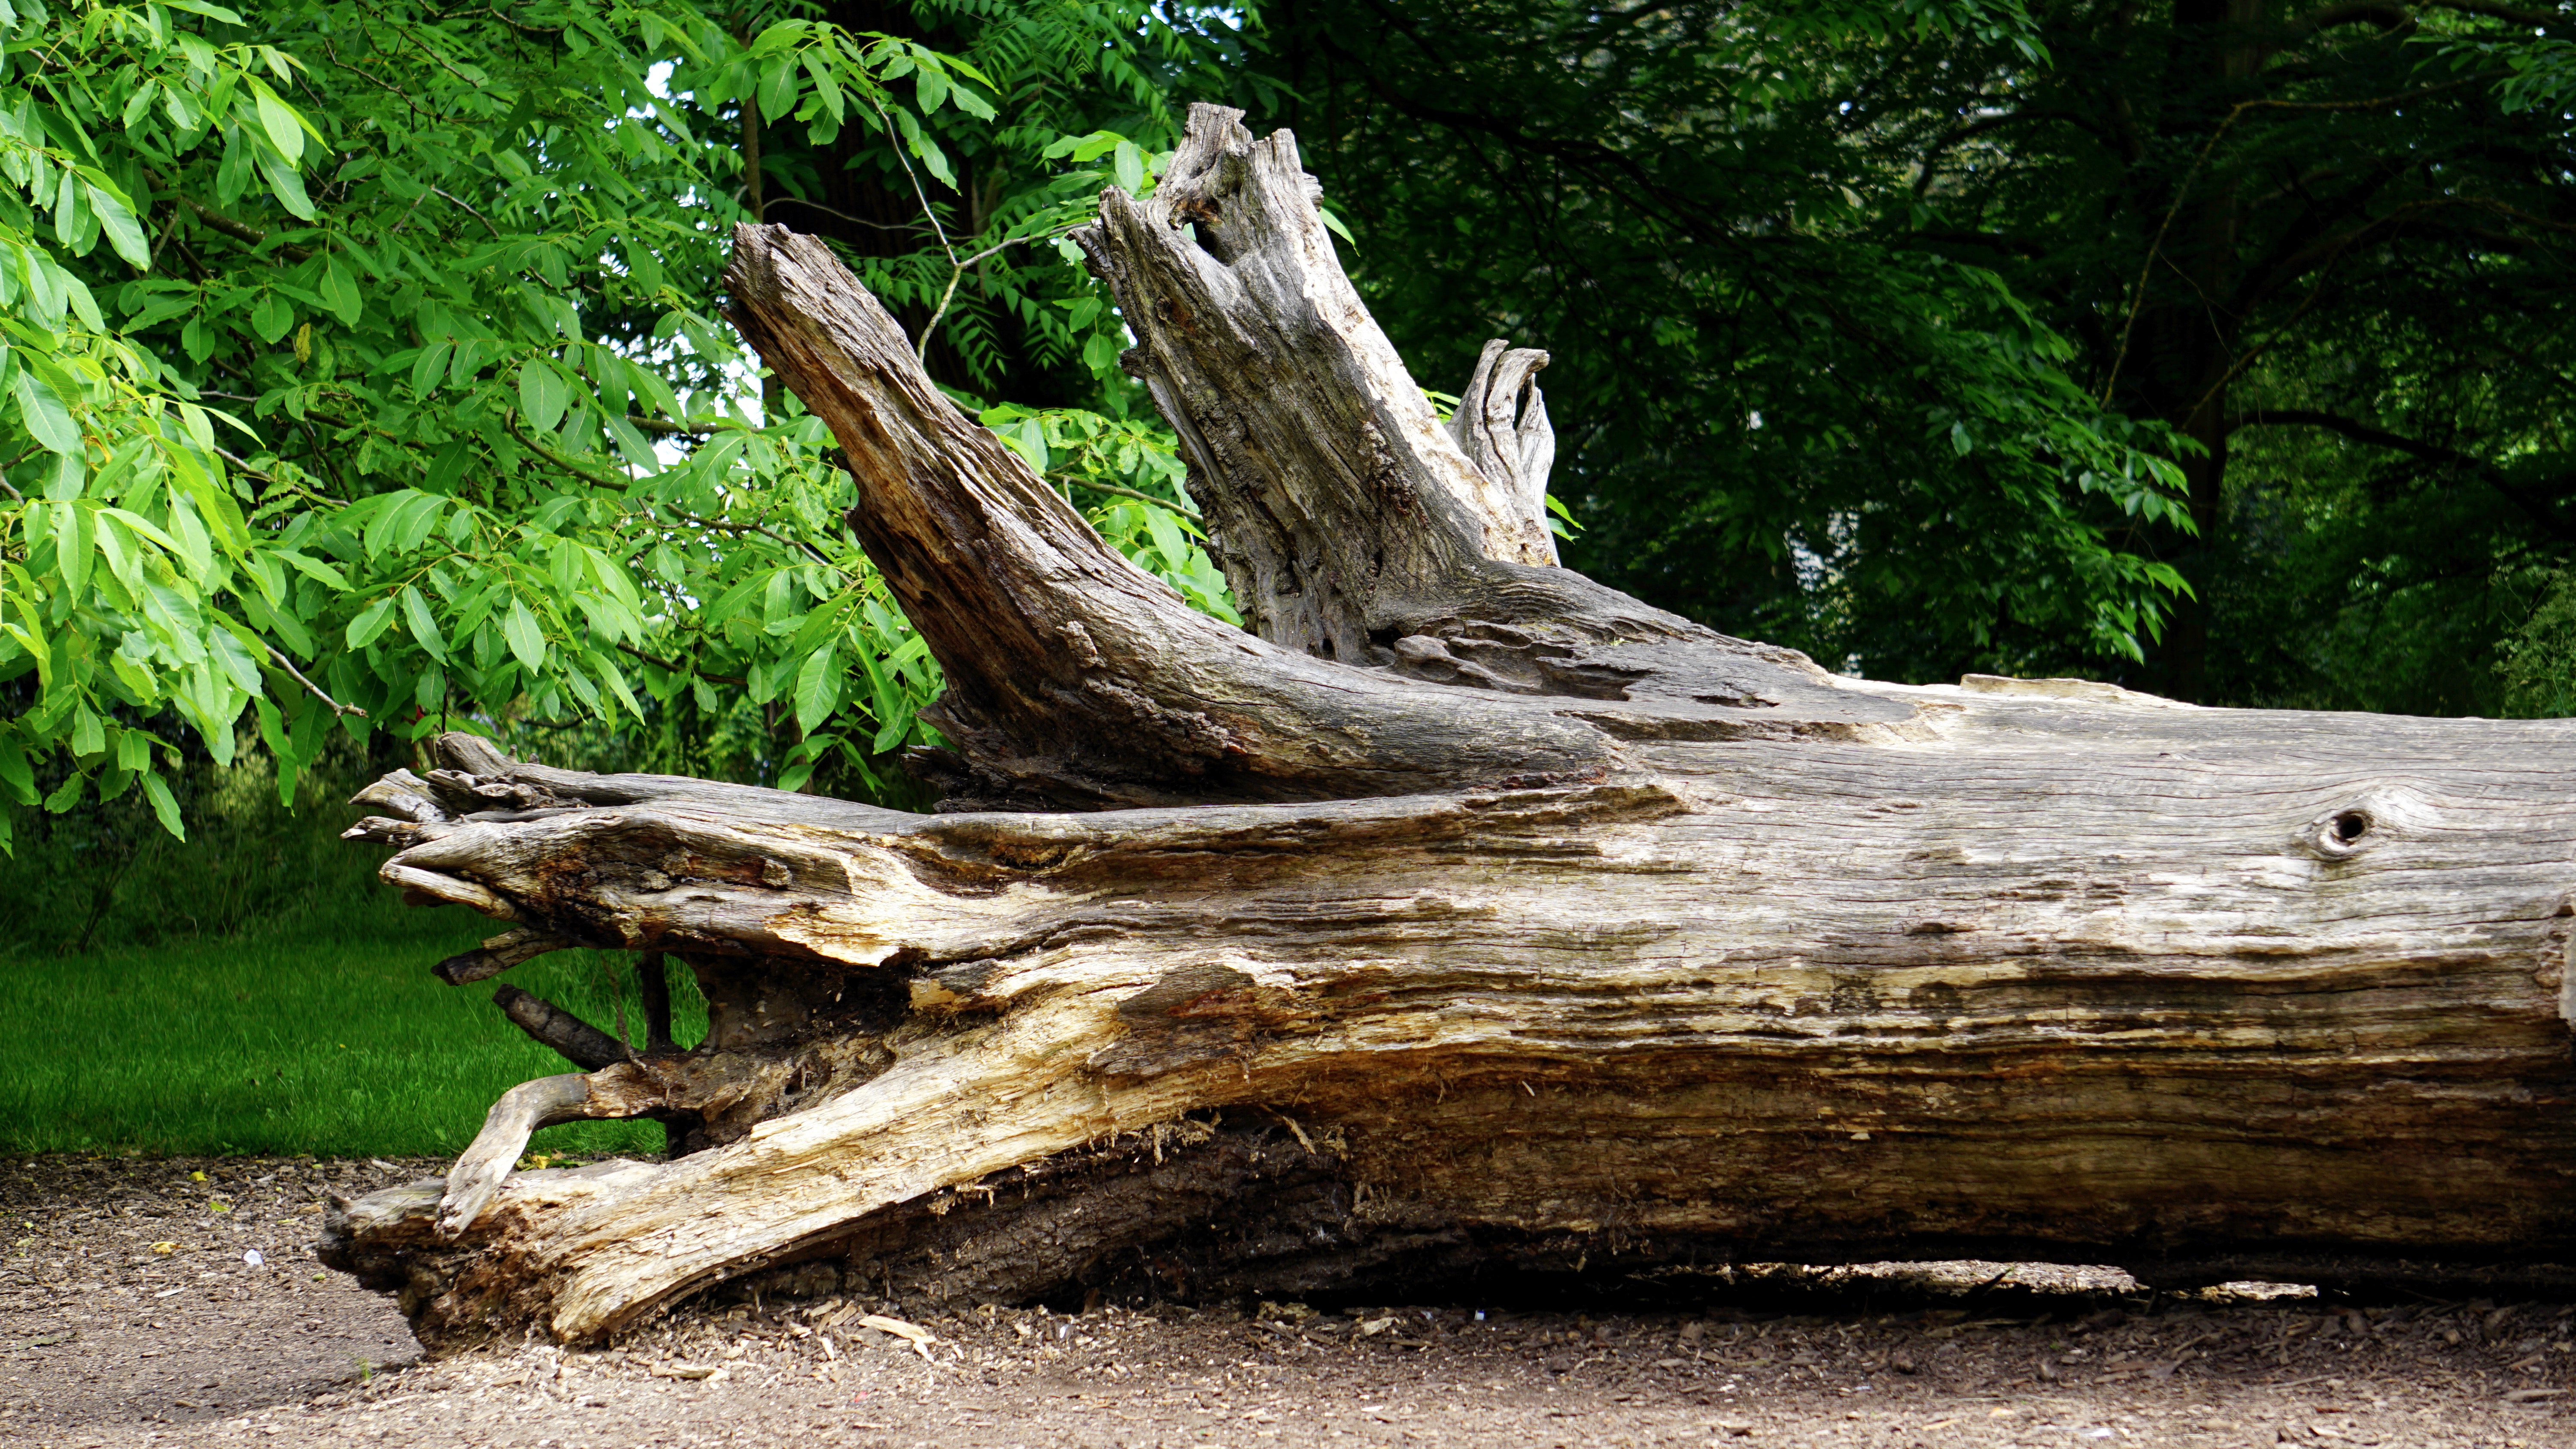
tree, woody plant, wood, plant, driftwood, trunk, woodland, tree stump, root, branch, forest, old growth forest, grass, landscape